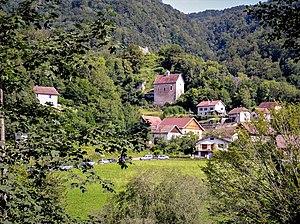
Montjoie-le-Château, vu de la route de Vaufrey. Doubs
Montjoie-le-Château est une commune française située dans le département du Doubs, en région Bourgogne-Franche-Comté.